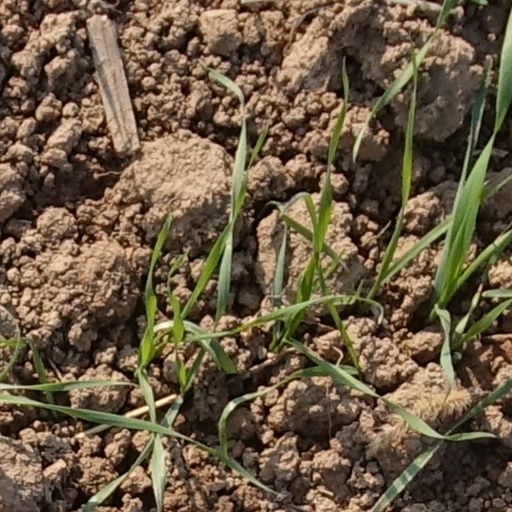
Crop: wheat